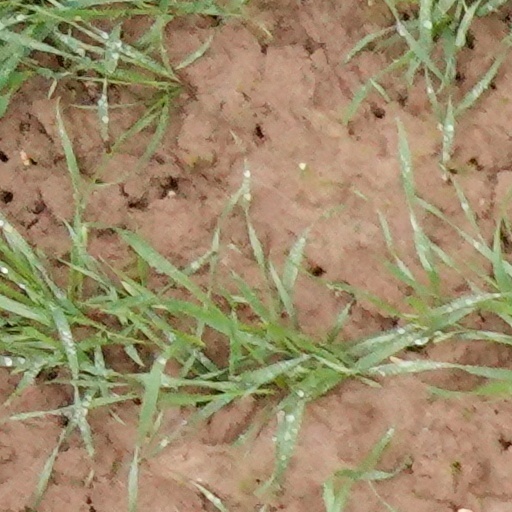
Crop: wheat